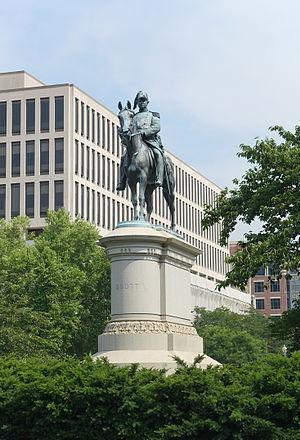
Brevet Lt. General Winfield Scott est une statue équestre située à Washington, honorant le lieutenant général de la guerre de Sécession Winfield Scott.